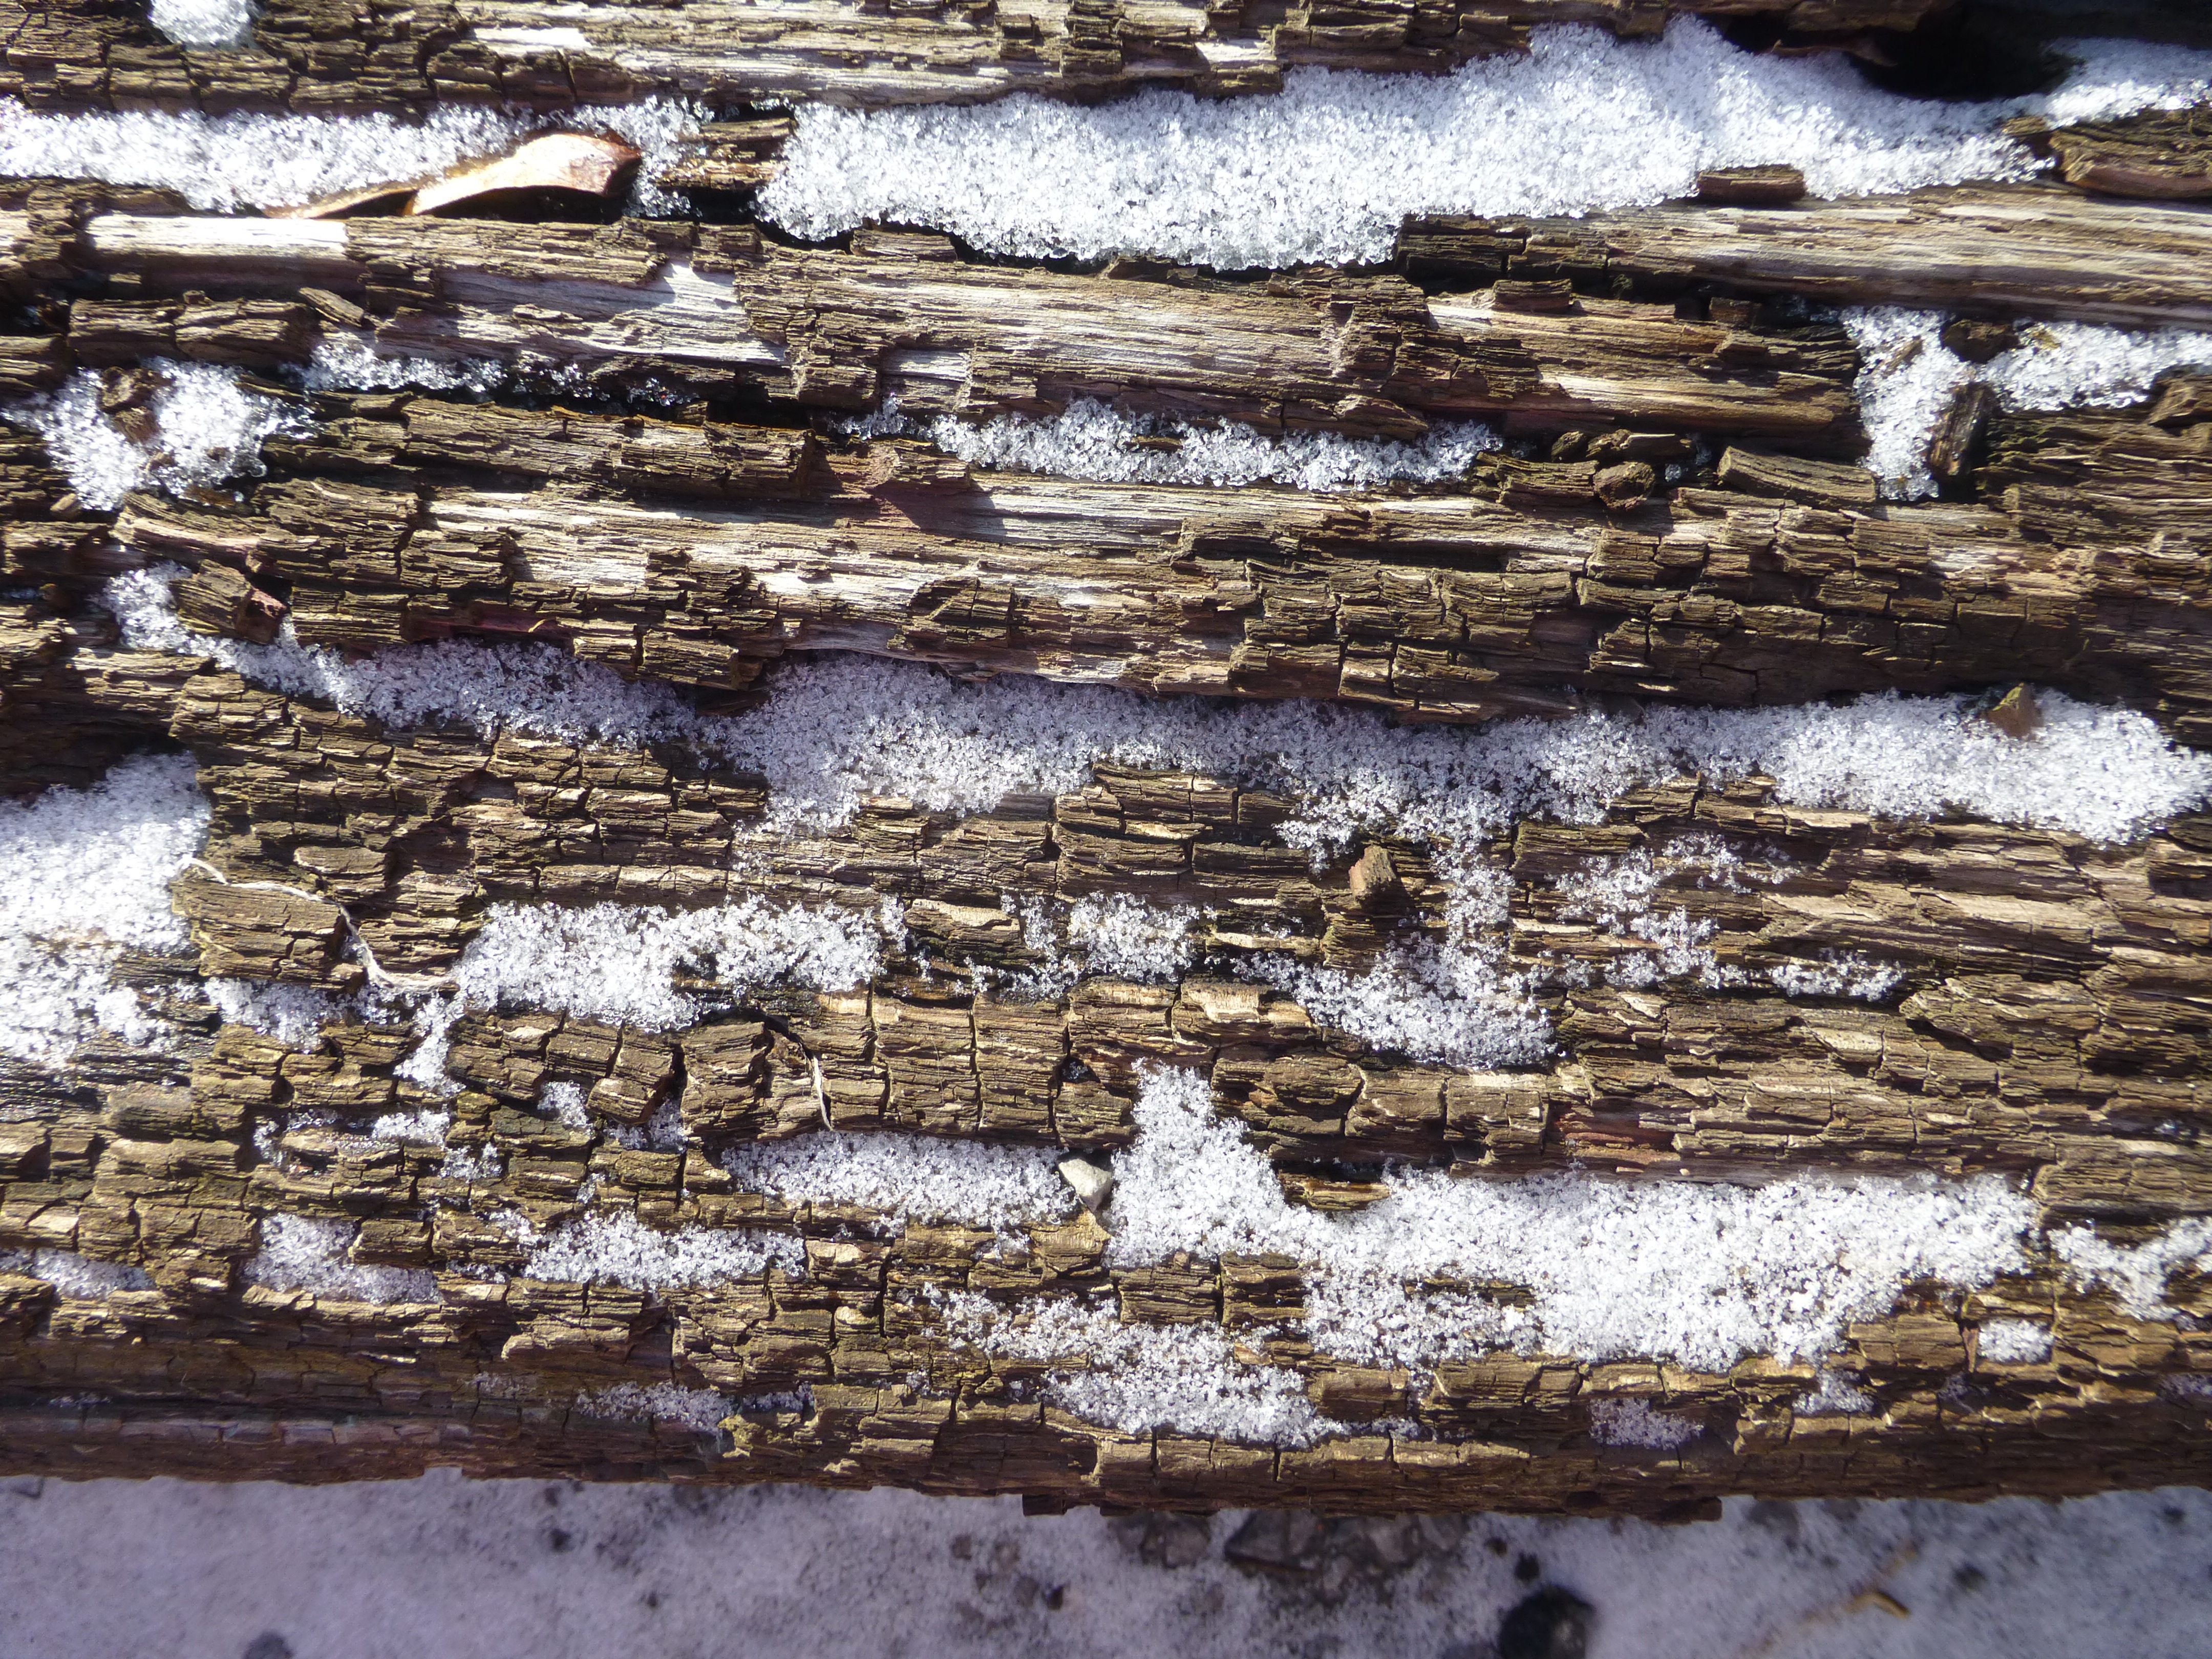
tree, nature, rock, snow, winter, wood, texture, wall, bark, ice, spring, soil, material, geology, oak, melt